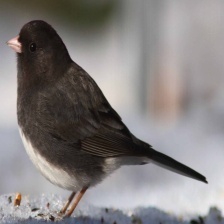
Species: DARK EYED JUNCO
Scientific name: JUNCO HYEMALIS